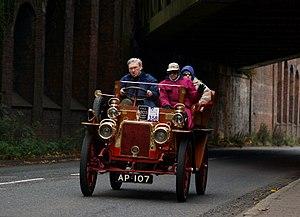
Gustave Adolphe Clément, dit à partir de 1906 Clément-Bayard, né le 22 septembre 1855 à Pierrefonds, Oise, mort à Paris le 10 mai 1928, est un industriel français, constructeur de cycles, d'automobiles et de matériels aéronautiques de 1878 à 1922.
Talbot était un constructeur automobile français d'origine anglaise.